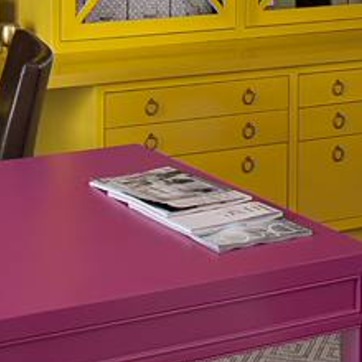
Material: paper